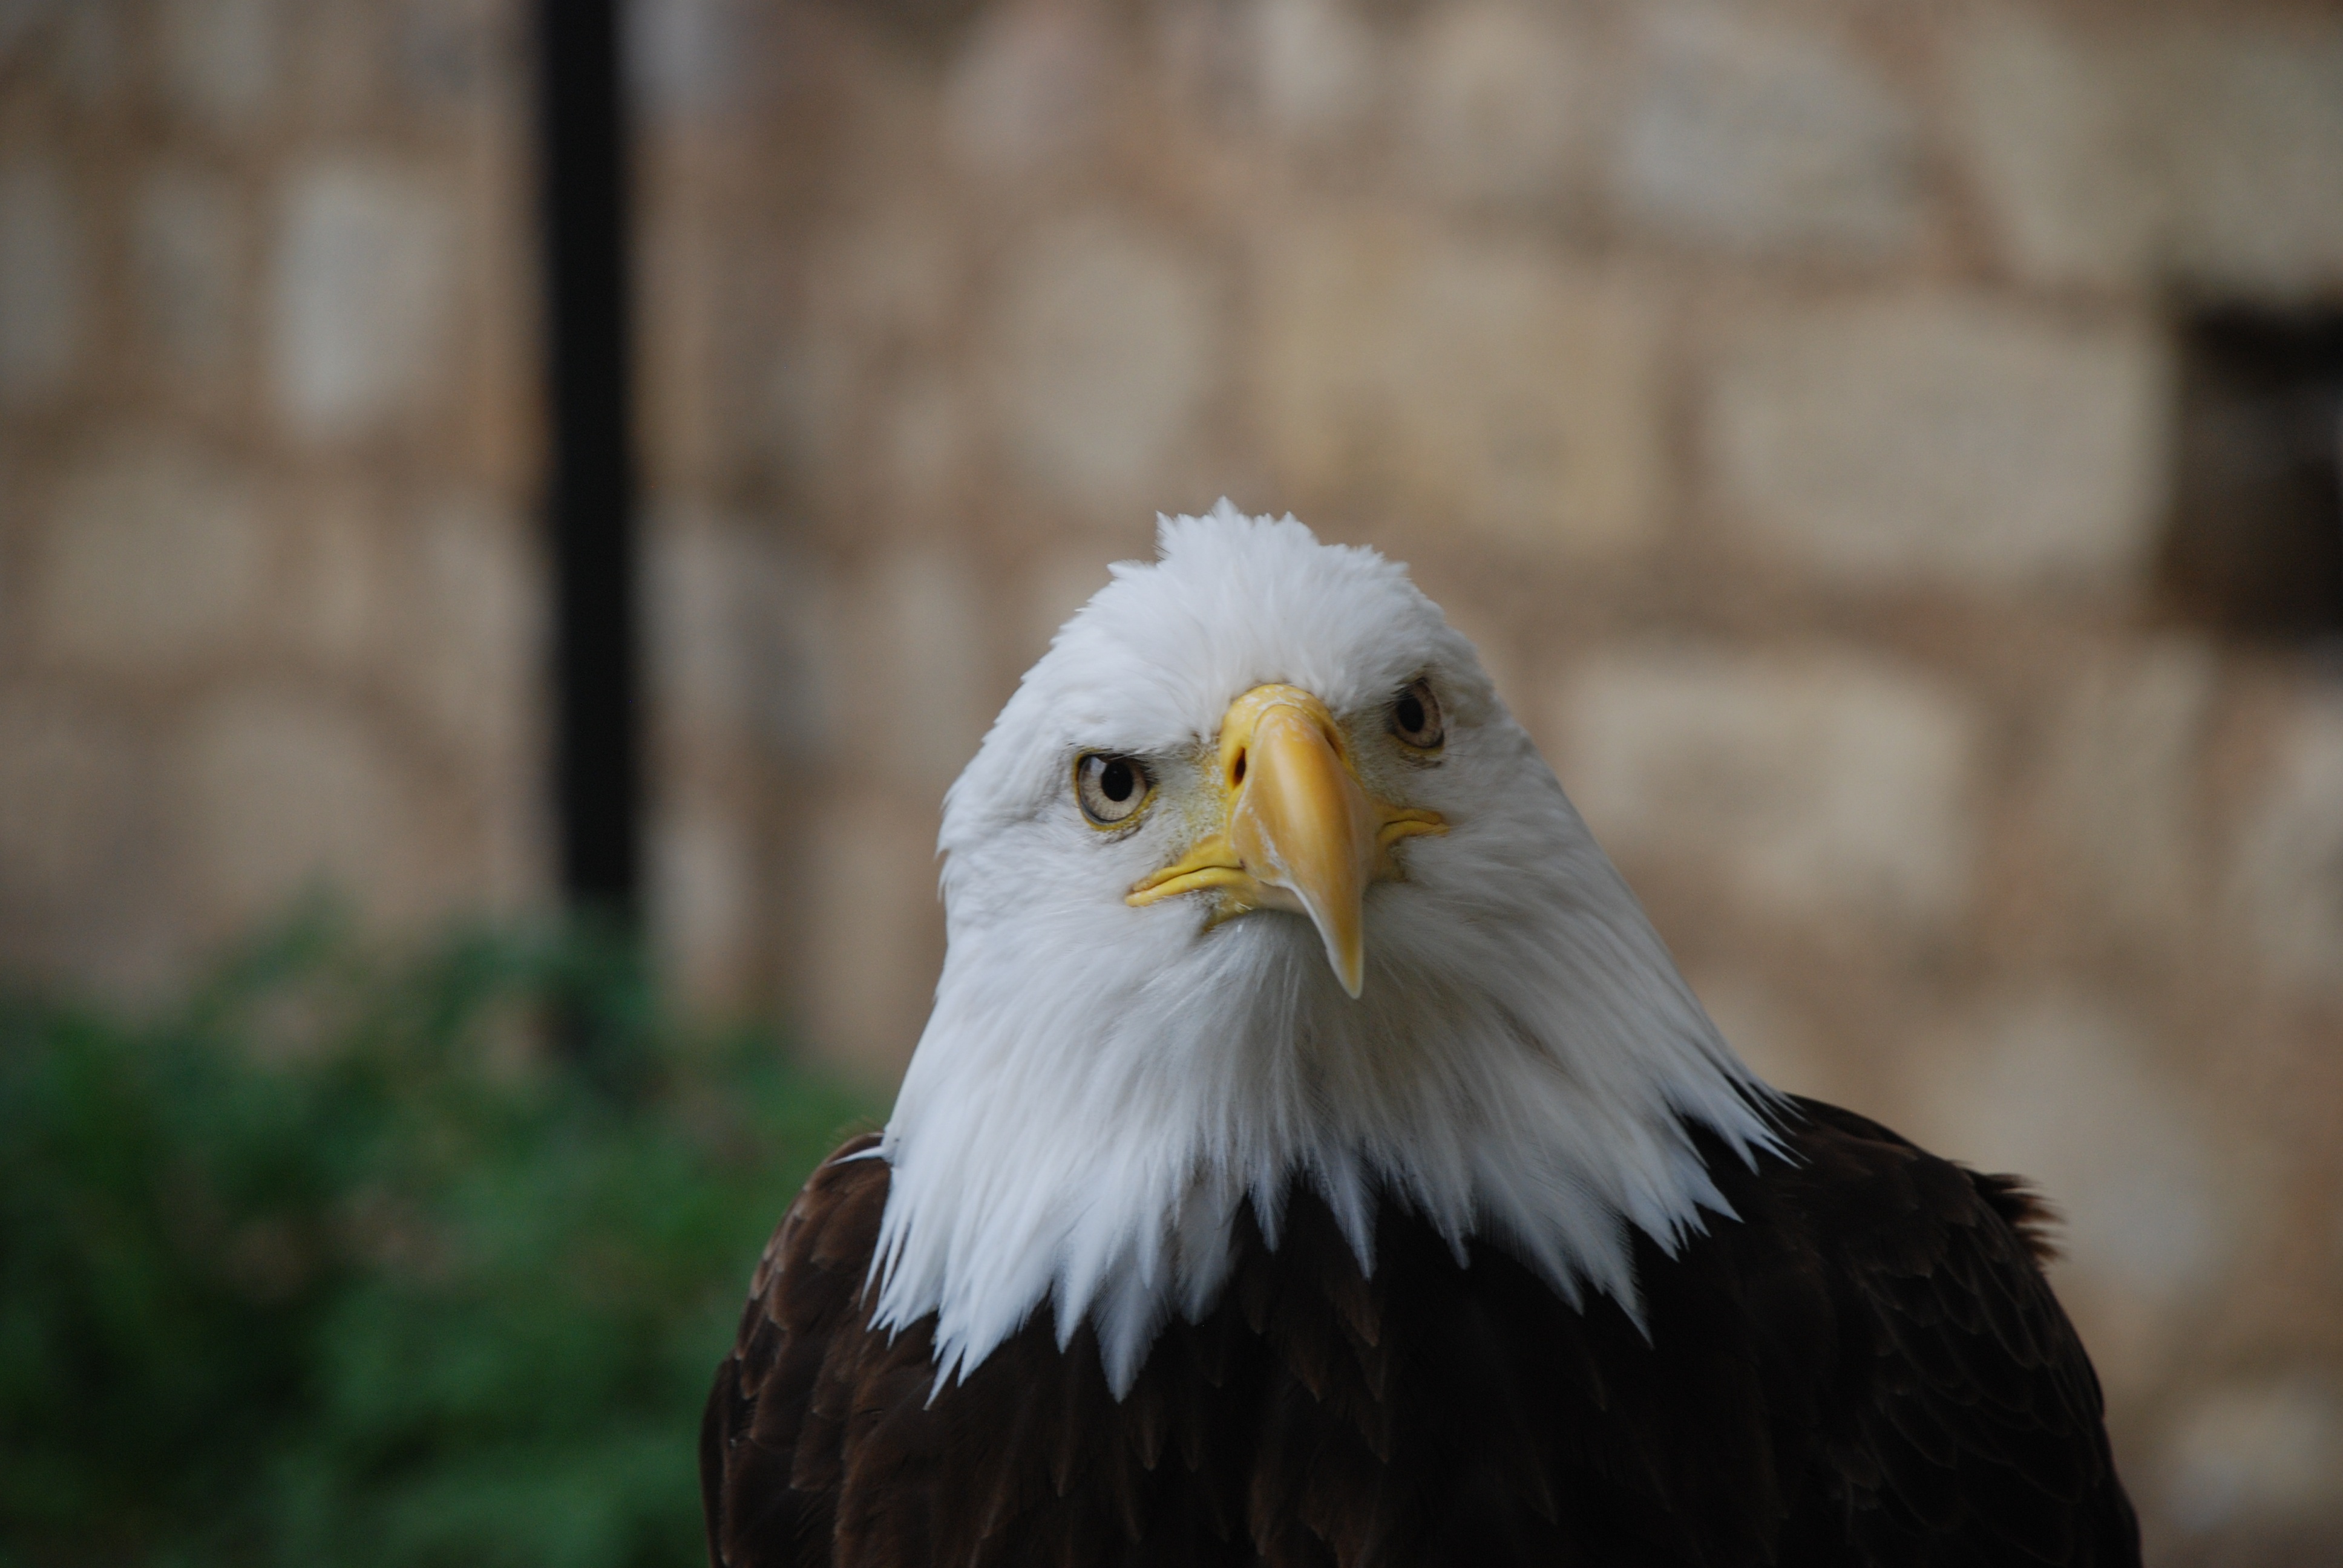
bird, wing, wildlife, beak, eagle, fauna, bird of prey, bald eagle, feathers, vertebrate, accipitriformes, bird's head peninsula